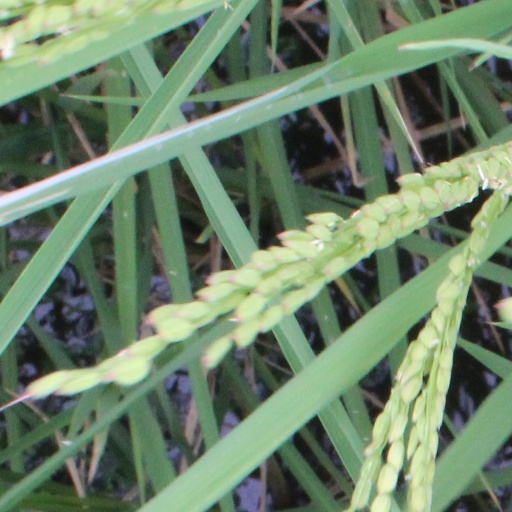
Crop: rice